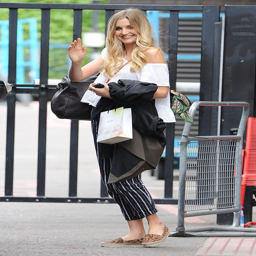
person - leaving production company